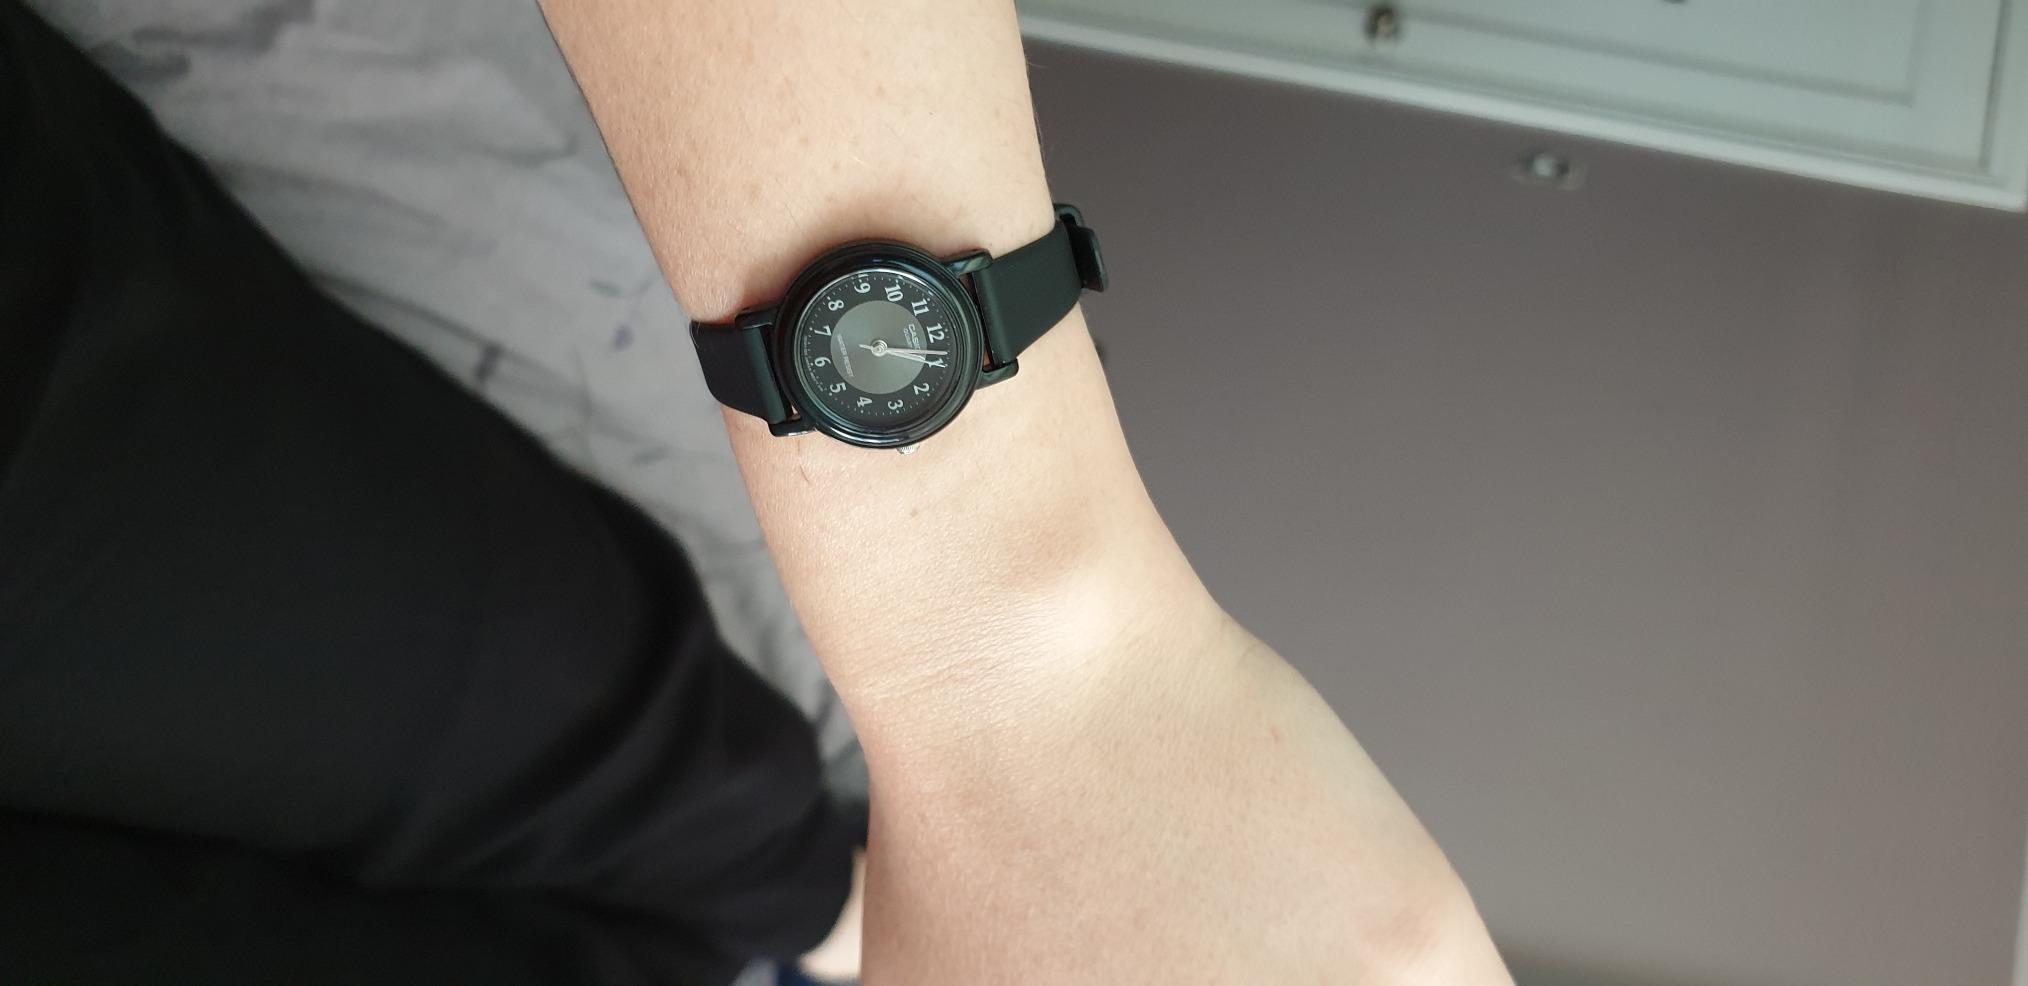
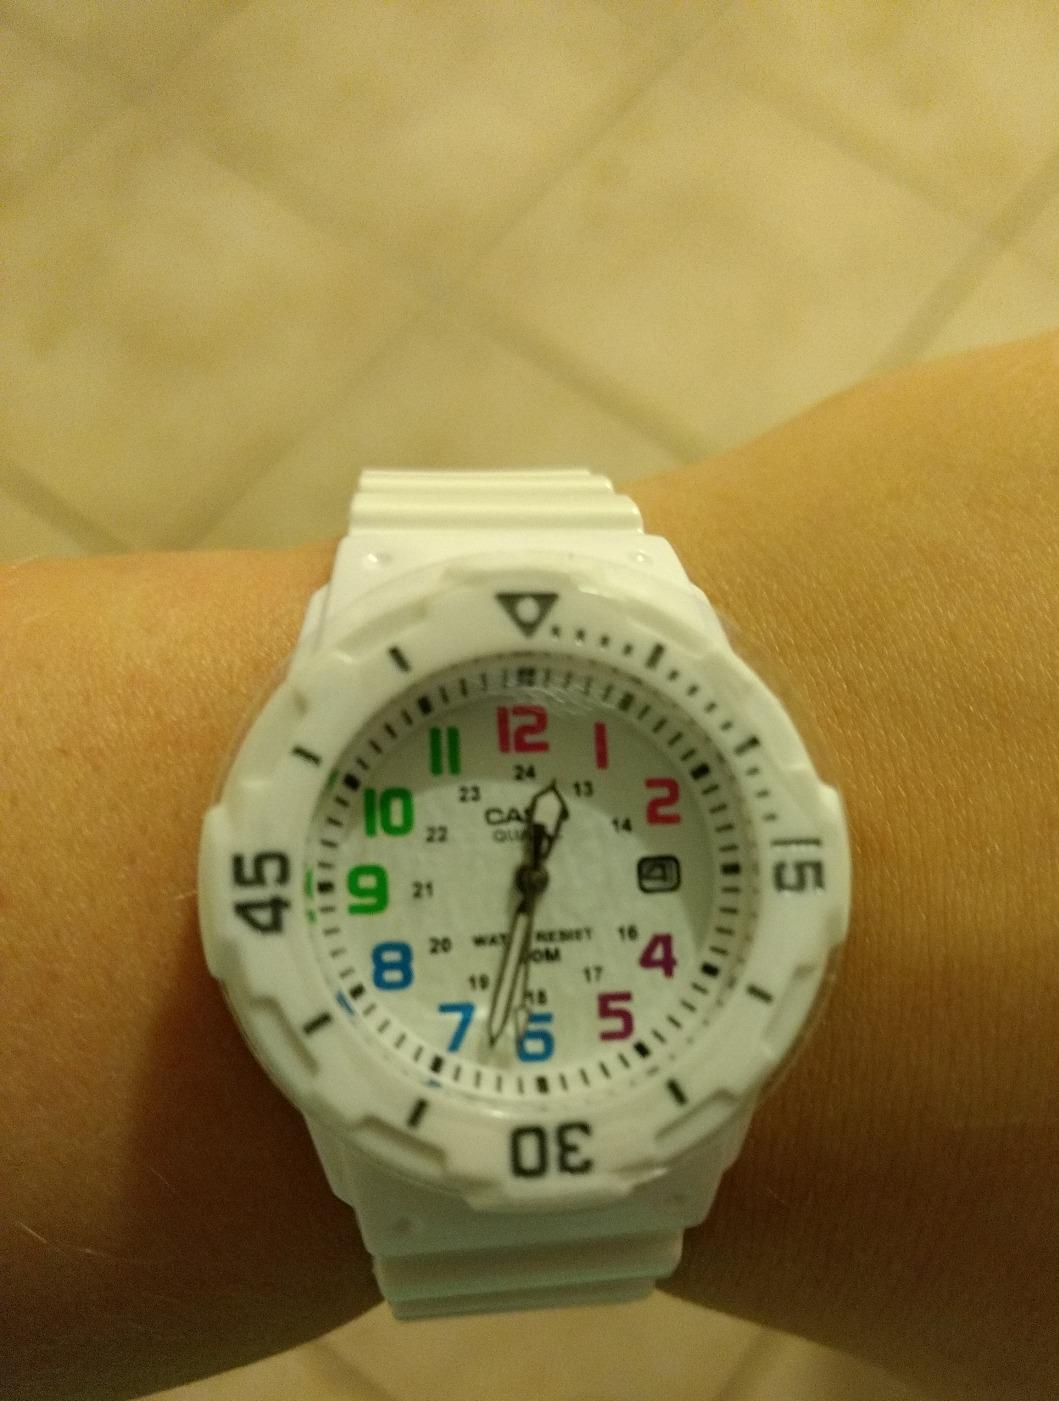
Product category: accessories_watch
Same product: no